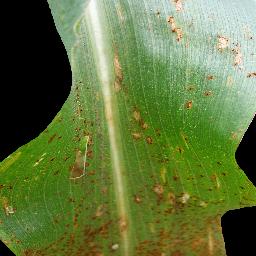
Label: Corn___Common_rust